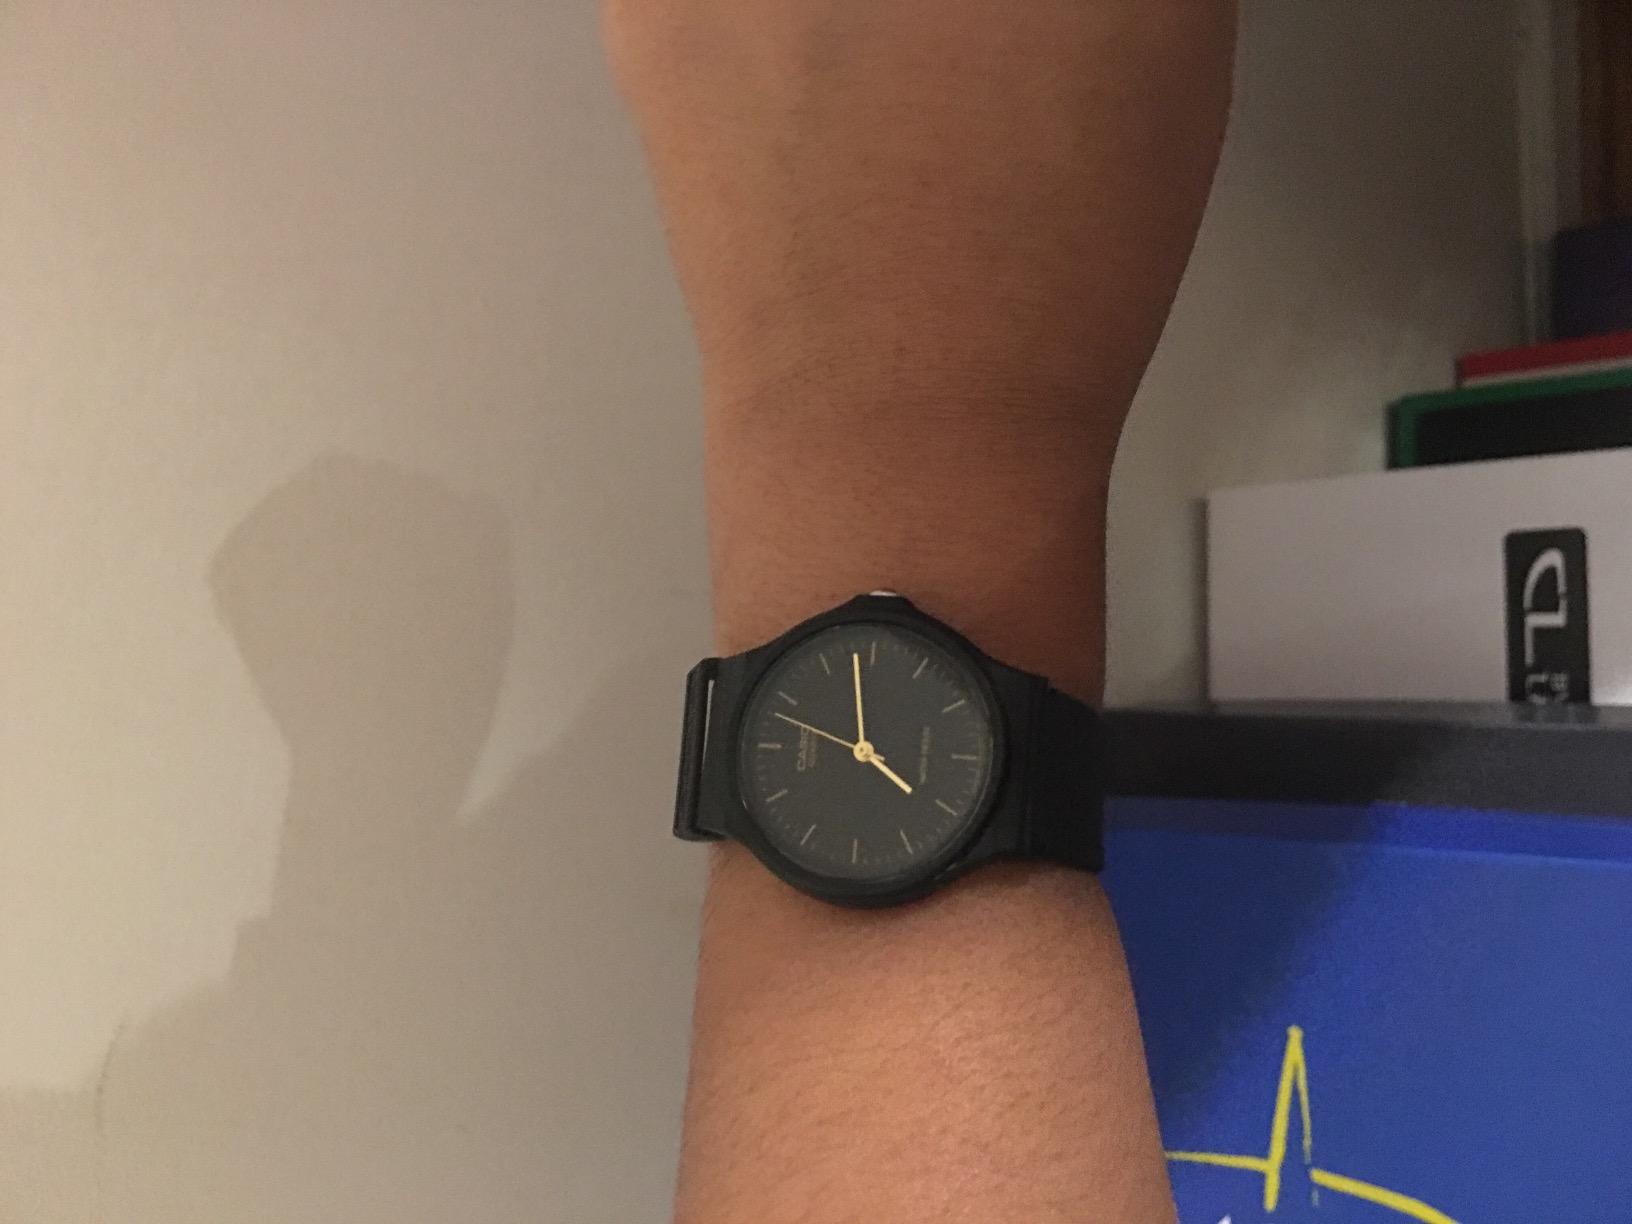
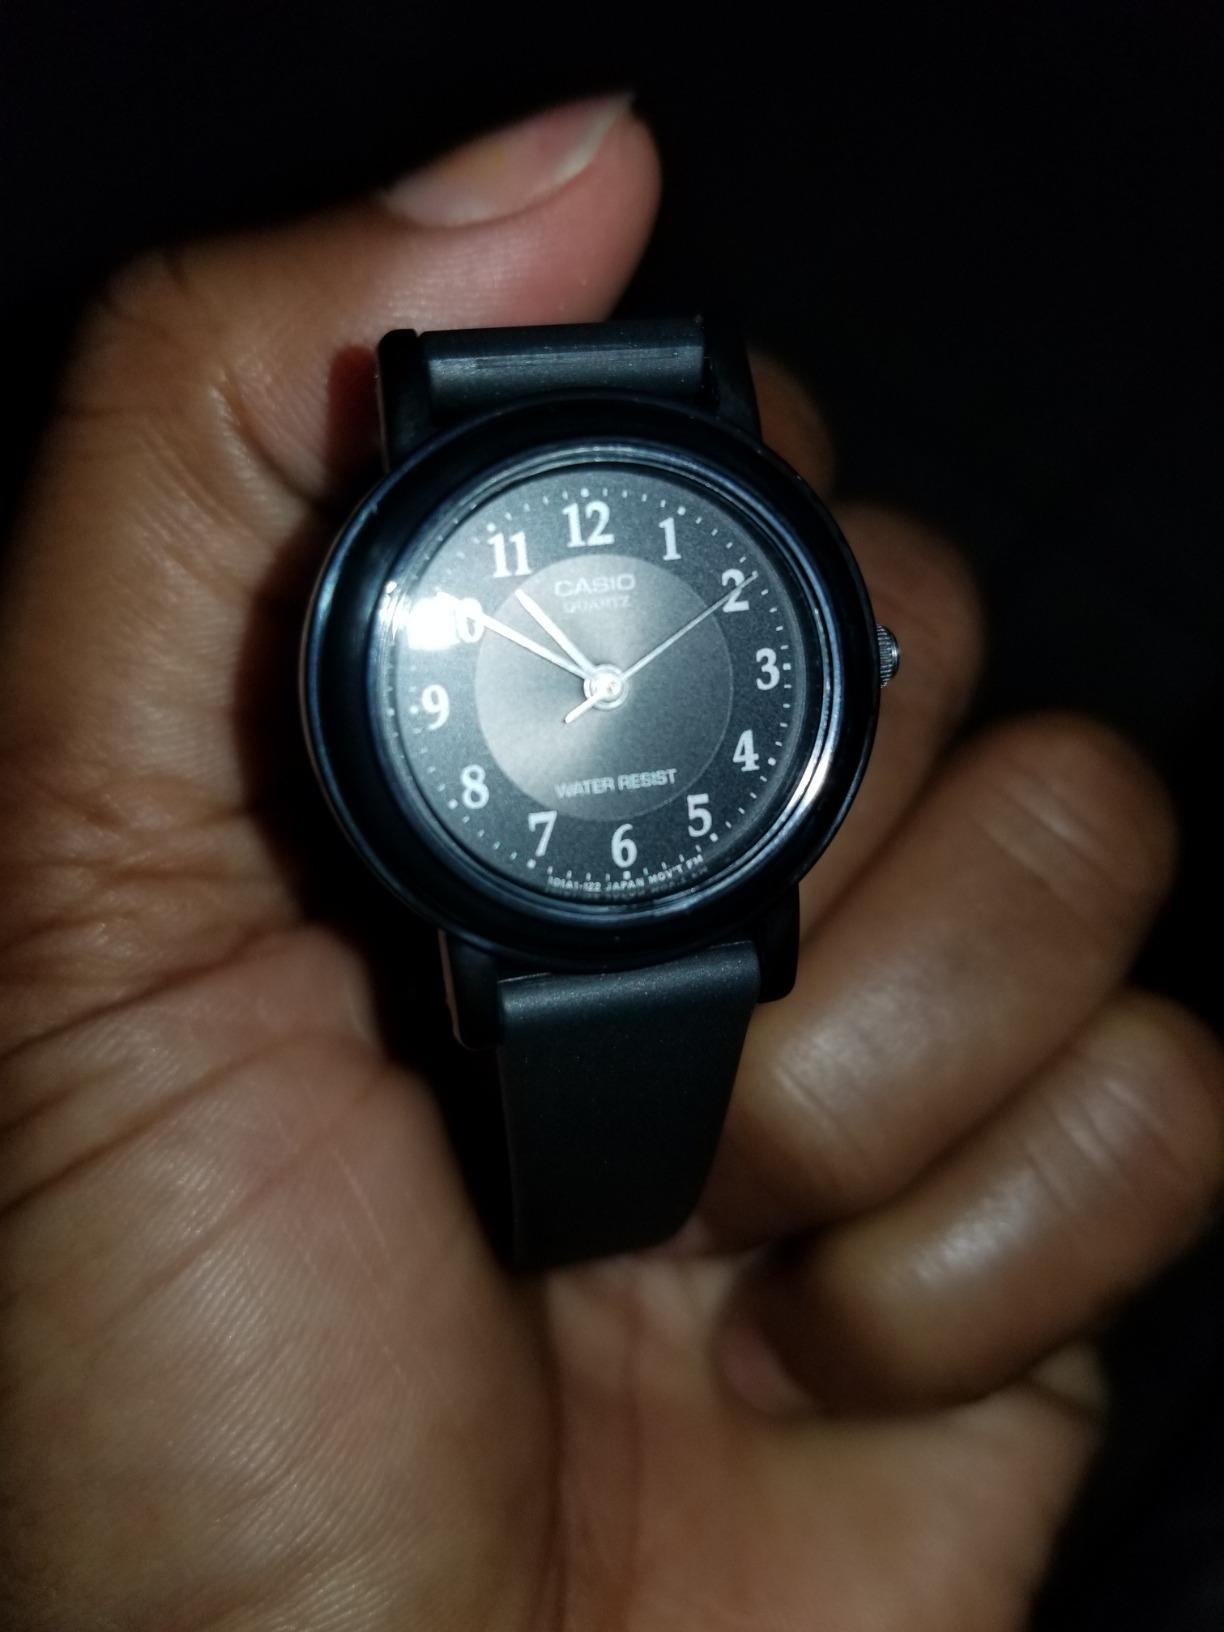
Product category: accessories_watch
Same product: no